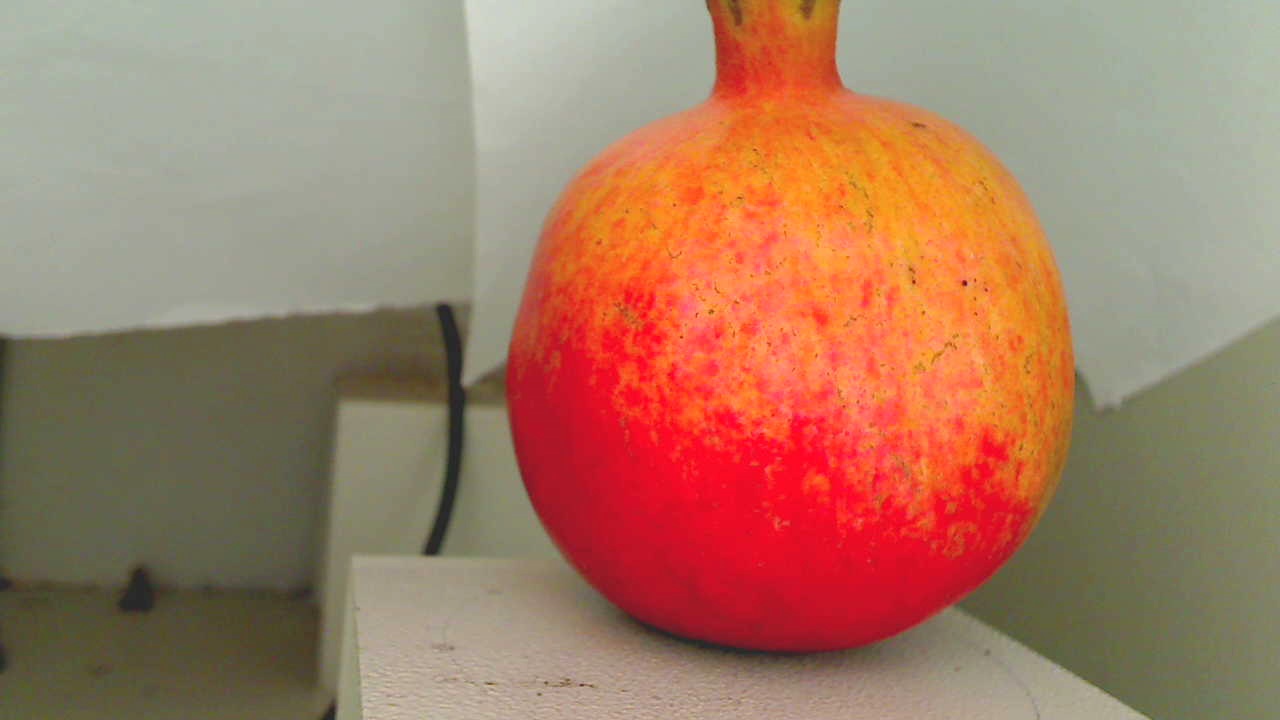
Grade: grade-1
Quality: quality-2